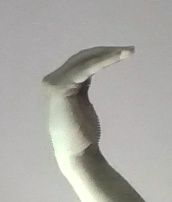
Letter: haa